2013 United Nations Climate Change Conference

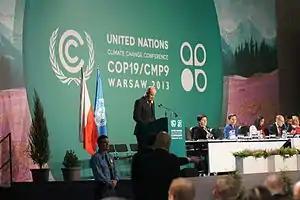
Opening of the COP19 on 11 November 2013

The United Nations Climate Change Conference, COP19 or CMP9 was held in Warsaw, Poland from 11 to 23 November 2013. This is the 19th yearly session of the Conference of the Parties (COP 19) to the 1992 United Nations Framework Convention on Climate Change (UNFCCC) and the 9th session of the Meeting of the Parties (CMP 9) to the 1997 Kyoto Protocol. The conference delegates continue the negotiations towards a global climate agreement. UNFCCC's Executive Secretary Christiana Figueres and Poland's Minister of the Environment Marcin Korolec led the negotiations.